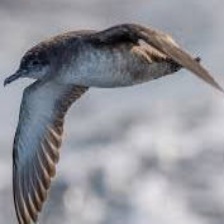
Species: BLACK VENTED SHEARWATER
Scientific name: PUFFINUS OPISTHOMELA